Alexander Kushner

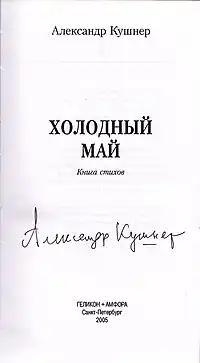
Autograph of Alexander Kushner

His numerous awards include the Russian National Award (1996) and the prestigious Pushkin Prize for poetry, bestowed on him by Russian president Vladimir Putin in 2001.